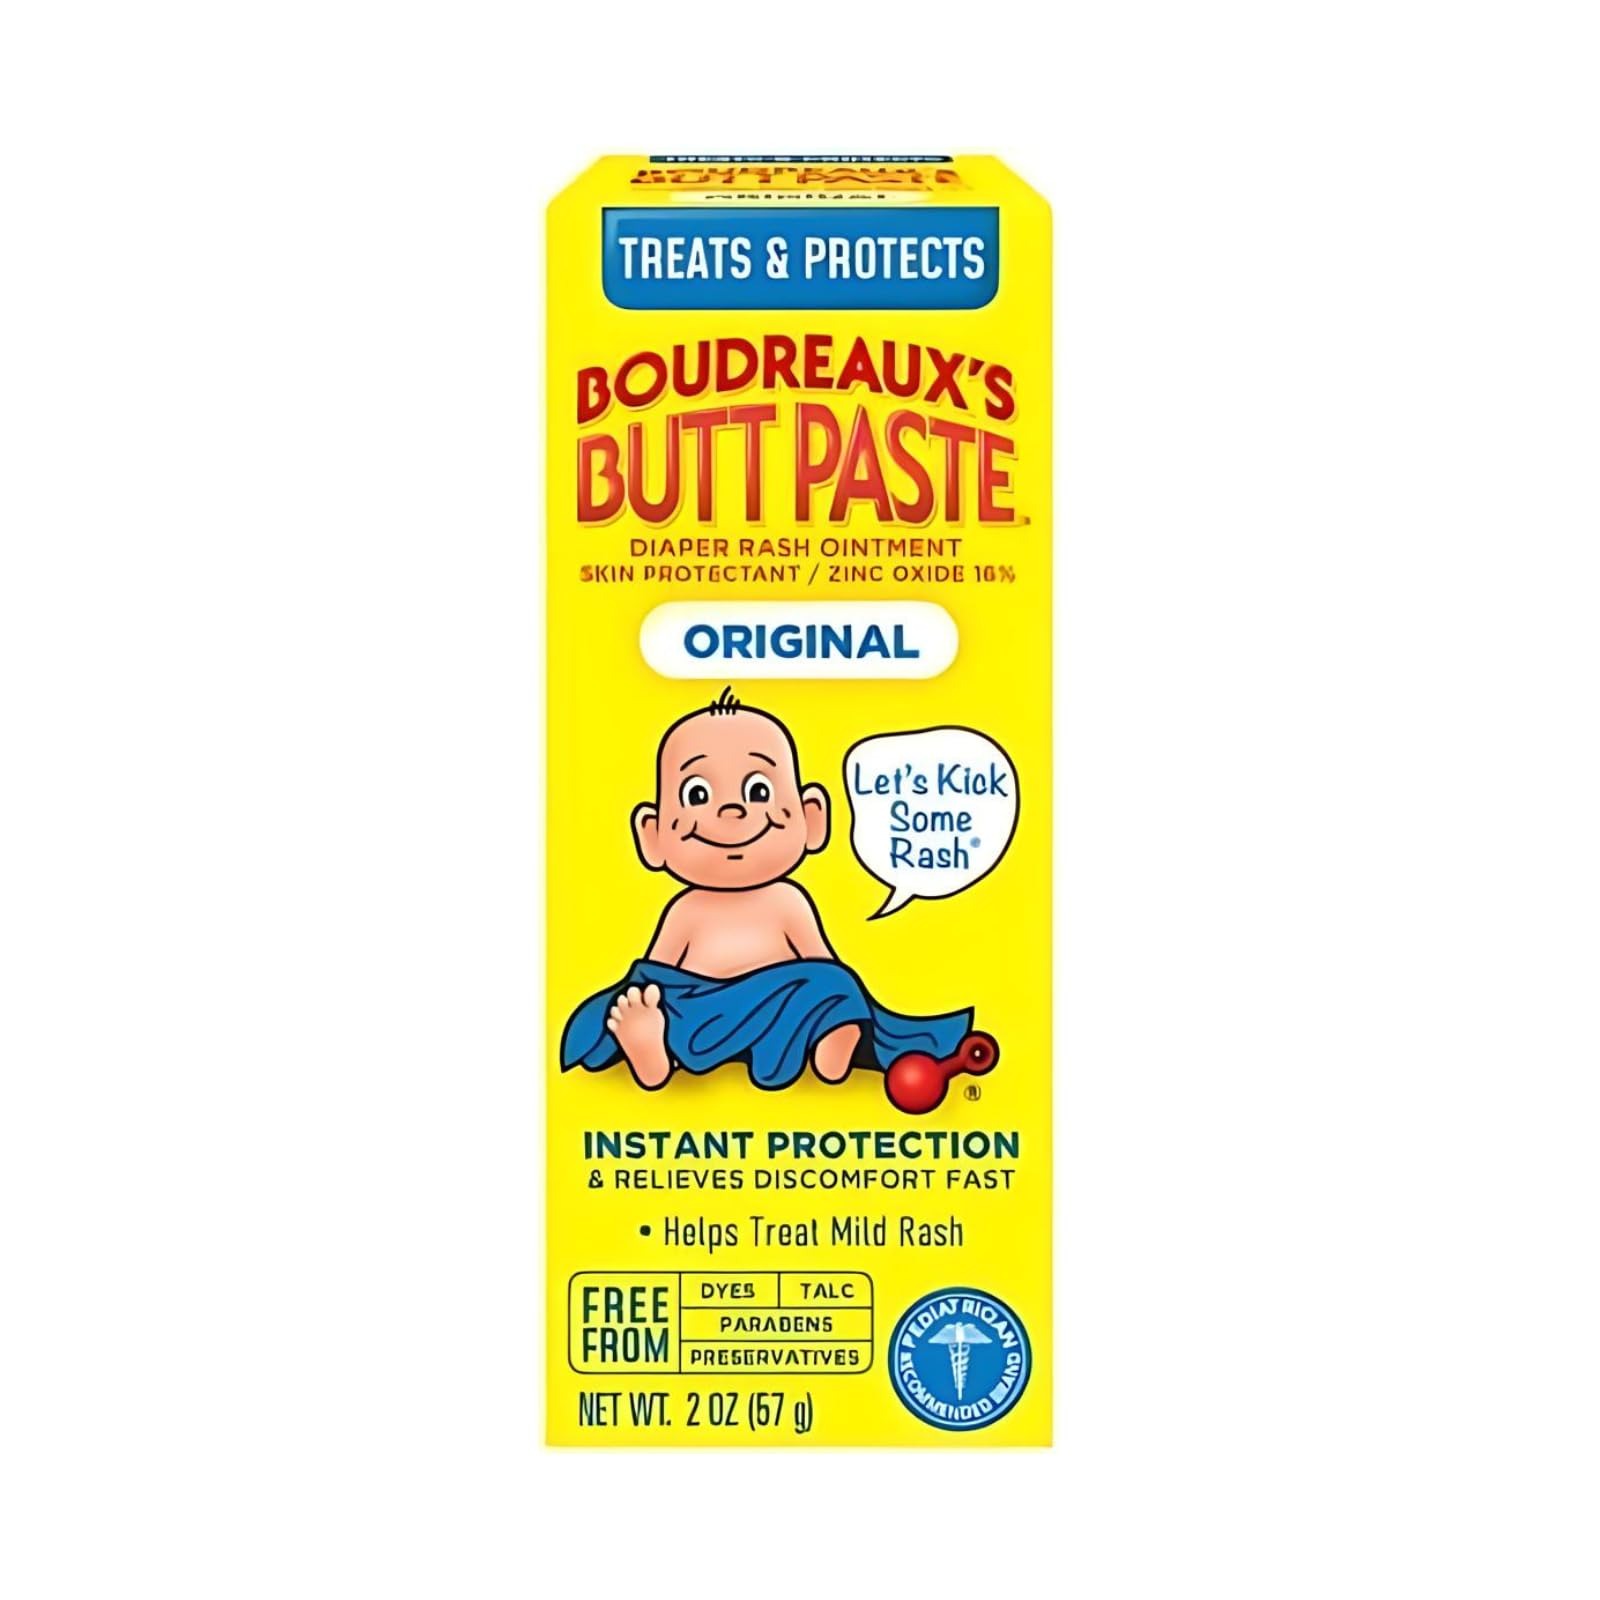
Item Name: Boudreaux's Butt Paste Diaper Rash Ointment, Zinc Oxide, 2 oz
Bullet Point: Boudreaux's Butt Paste Diaper Rash Ointment, Zinc Oxide, 2 oz
Value: 2.0
Unit: ounce

Price: 9.11